Lionel Pearson

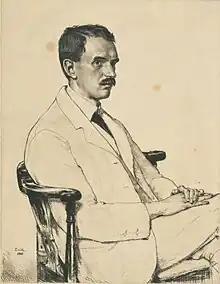
"Portrait of Lionel Pearson" by Francis Dodd

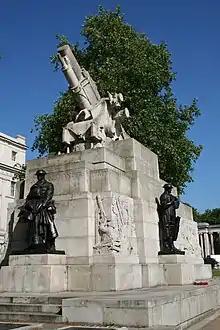
Royal Artillery Memorial

Lionel Godfrey Pearson (29 October 1879 – 19 March 1953) was a British architect, best known for the Grade I listed Royal Artillery Memorial, which he designed with the sculptor Charles Sargeant Jagger.